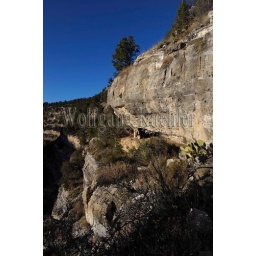
Usa, arizona, near flagstaff, walnut canyon national monument, view of canyon wall with sinagua dwellings